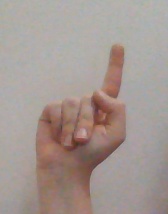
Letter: bb